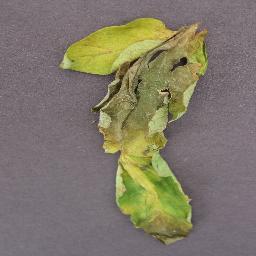
Label: Tomato___Late_blight